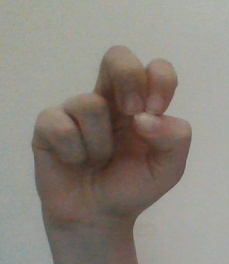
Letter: gaaf